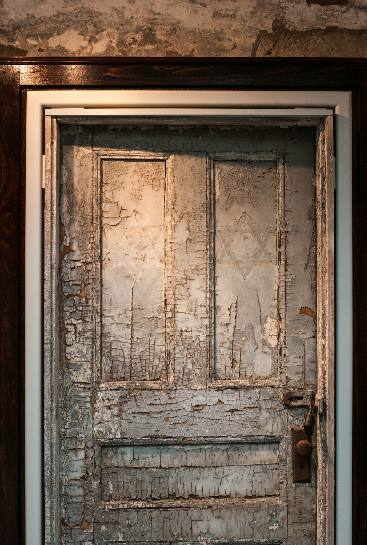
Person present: No